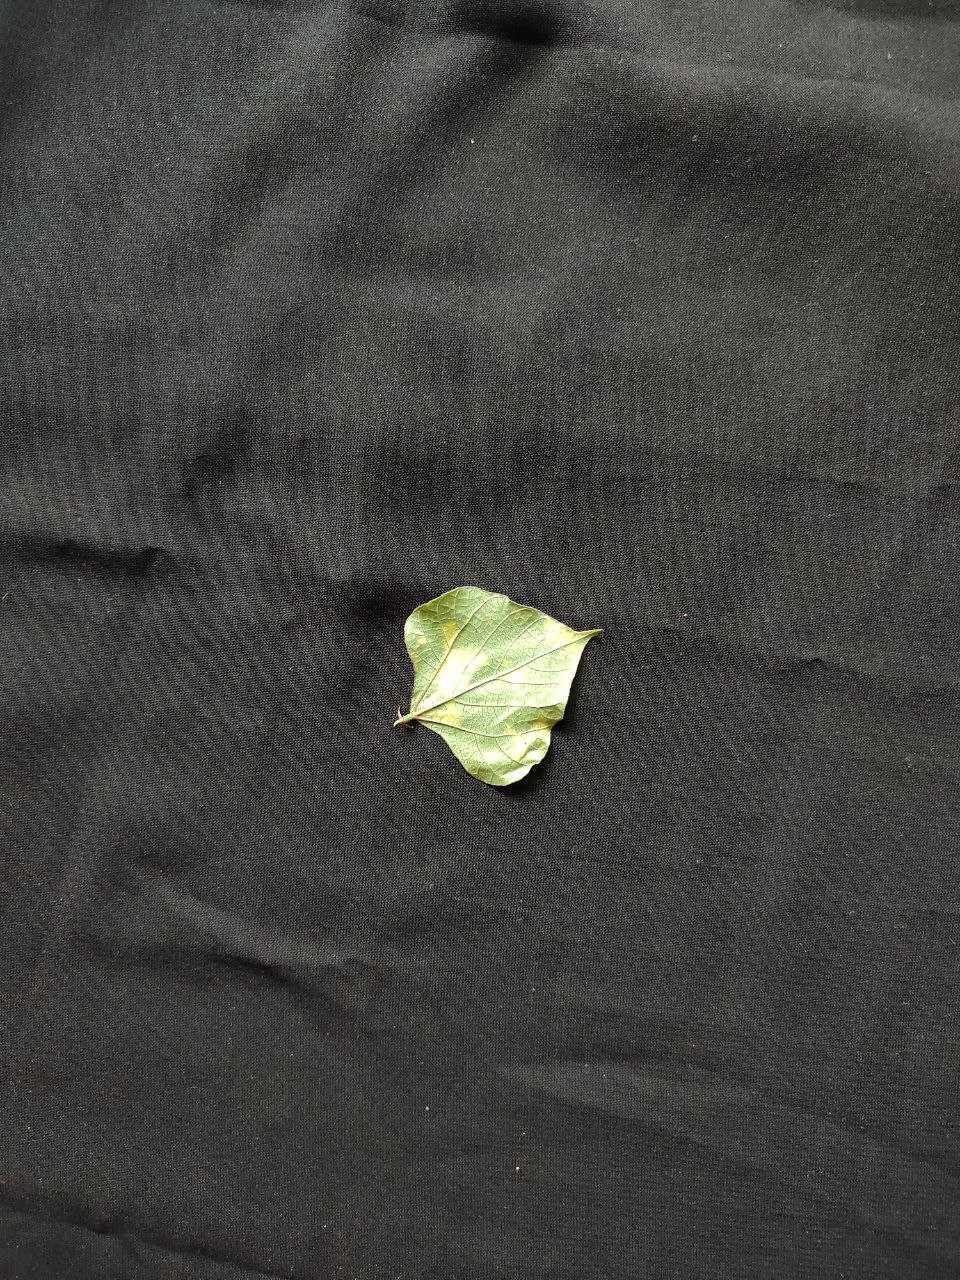
Crop: bean
Leaf condition: Mosaic Virus